Vesper (cocktail)

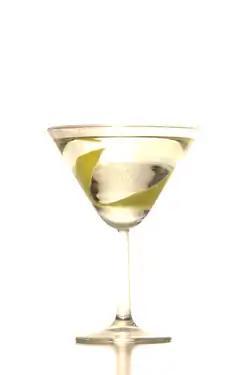

The Vesper is a cocktail that was originally made of gin, vodka, and Kina Lillet. Since that form of Lillet is no longer produced, modern bartenders need to modify the recipe to mimic the original taste, with Lillet Blanc or Cocchi Americano as a typical substitute.